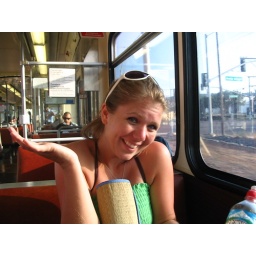
So we took the wrong bus and were in the WRONG part of town...scary for 2 girls in their beachwear!